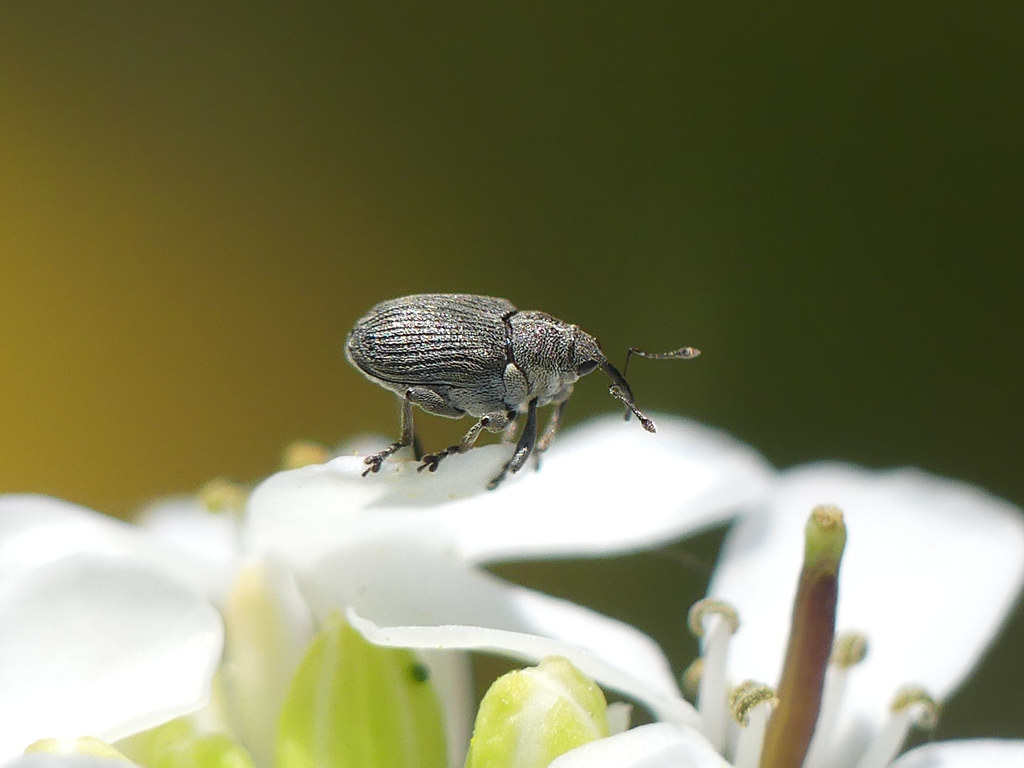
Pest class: Cabbage_seedpod_weevil